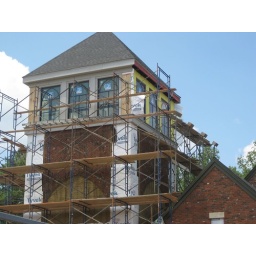
The tower now has a roof and bricking is in progress